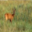
Label: deer